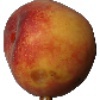
Label: Peach 1